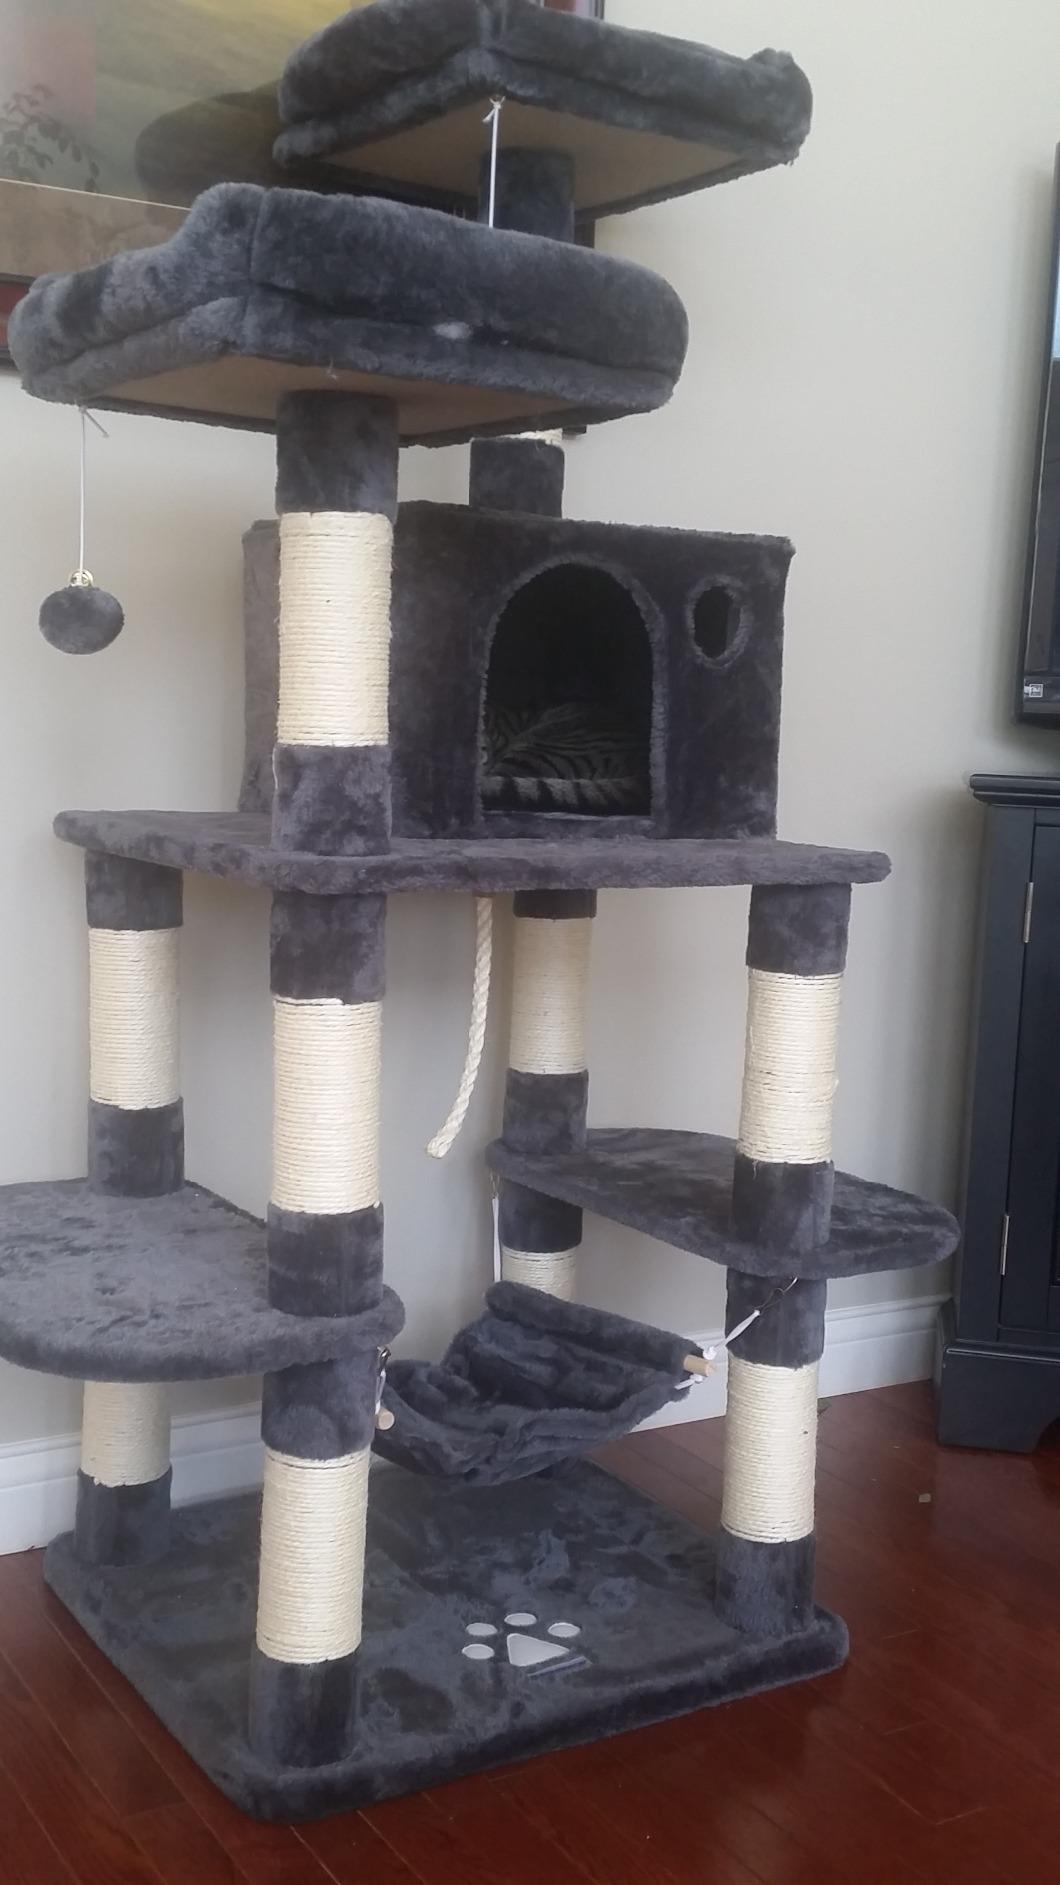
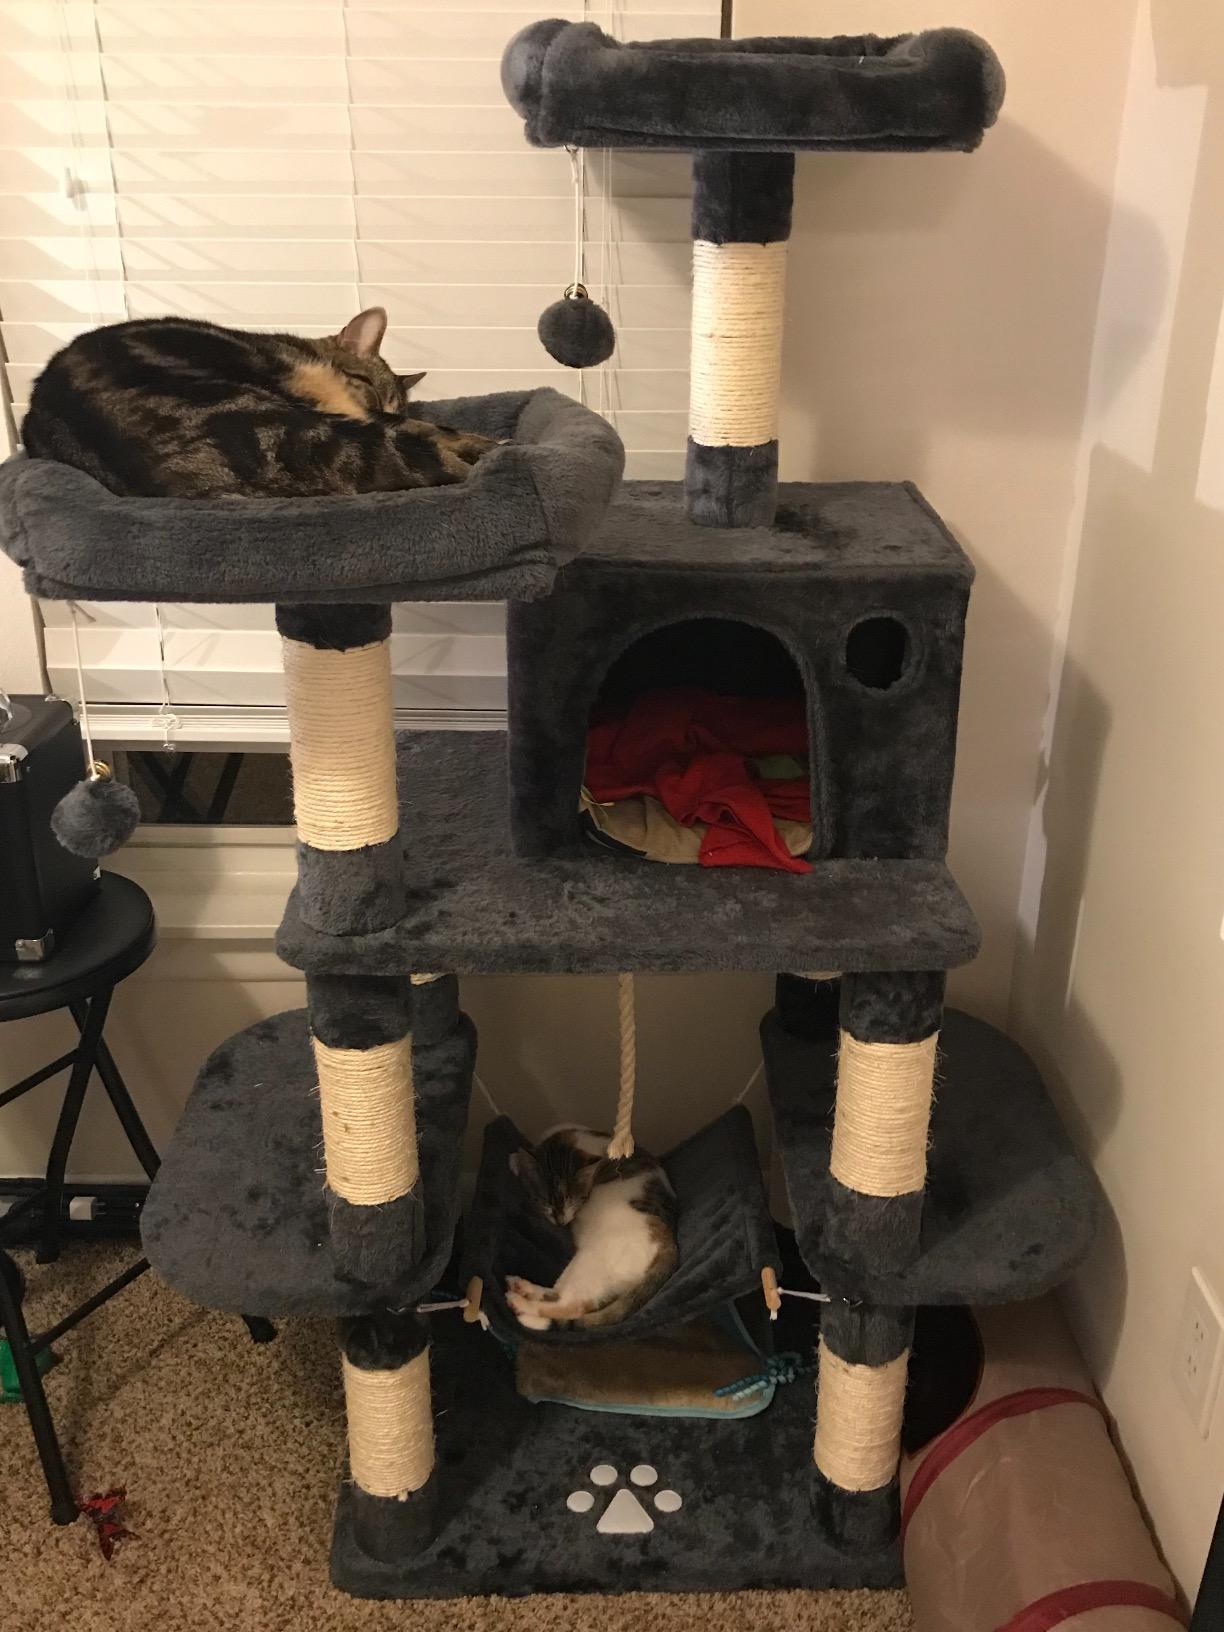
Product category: items_cat tree
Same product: yes